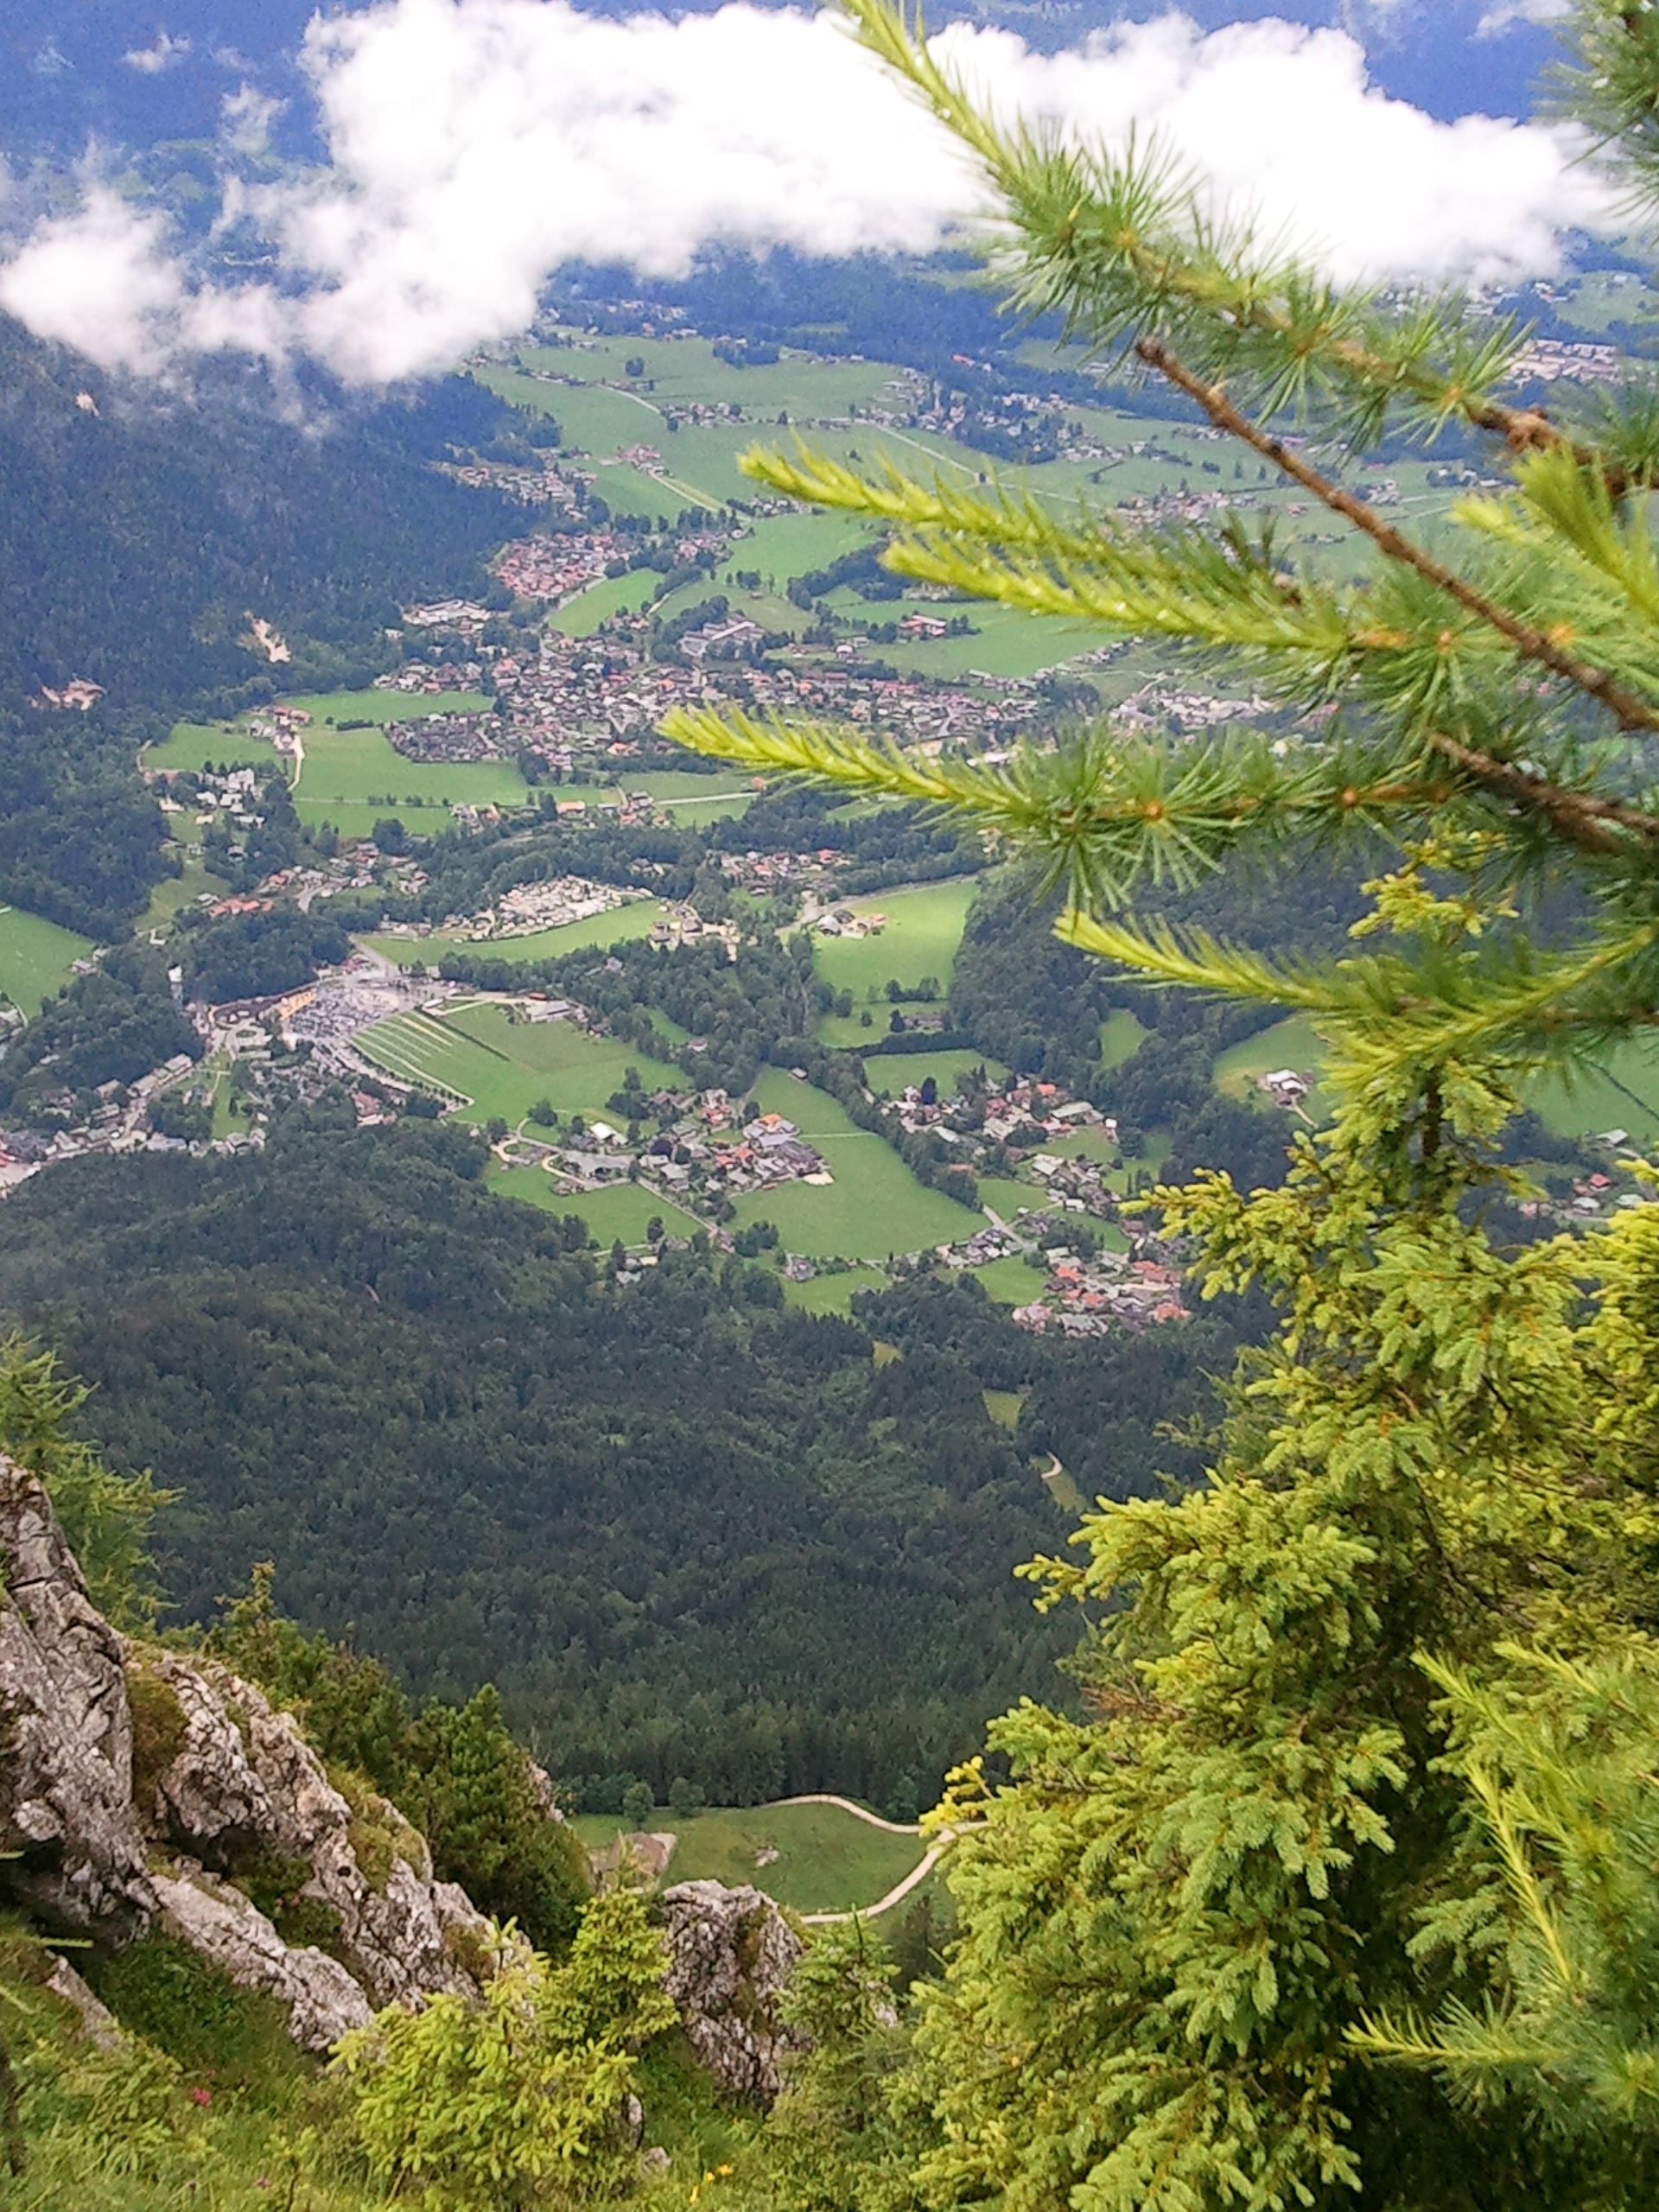
landscape, tree, nature, forest, wilderness, mountain, sky, meadow, leaf, hill, flower, lake, valley, mountain range, autumn, ridge, clouds, mountains, vegetation, plateau, bavaria, ecosystem, rural area, natural spectacle, bavarian forest, geographical feature, woody plant, mountainous landforms